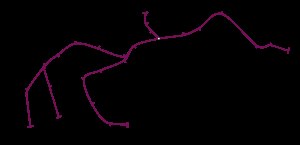
Metropolitan Railway / Historie / Forlængelser og den indre cirkel, 1863-84 / Hammersmith & City Railway
Metropolitan Railway i 1873, ti år efter indvielsen. Metropolitan and St John's Wood Railway fra Baker Street til Swiss Cottage, der også blev opereret af Metropolitan Railway, er også vist. GWR opererede driften mellem Kensington (Addison Road) og Moorgate.
"Metropolitan Railway var en passager- og godsjernbane, der betjente London fra 1863 til 1933. Hovedstrækningen gik mod nordvest fra hovedstadens finansielle hjerte i City til hvad der skulle blive til Middlesex-forstæderne. Den første bane forbandt fjernbaneendestationerne Paddington, Euston og King's Cross til City. Den første strækning blev anlagt under New Road ved brug af ""cut-and-cover""-metoden mellem Paddington og King's Cross og i tunnel og afgravninger langs Farringdon Road fra King's Cross til nær Smithfield, tæt på City. Den åbnede for offentligheden den 10. januar 1863 med gasbelyste trævogne trukket af damplokomotiver, verdens første dedikerede underjordiske passagerjernbane.